Sky position (RA, Dec in degrees): 191.474, 3.302
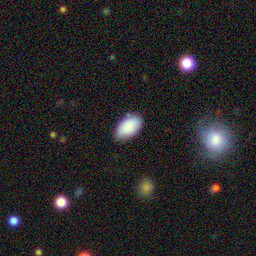
Galaxy morphology: In-between Round Smooth Galaxies